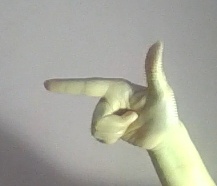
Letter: yaa